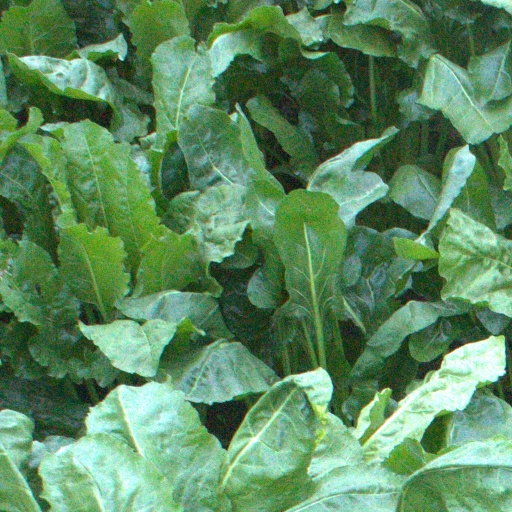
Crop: sugar beet